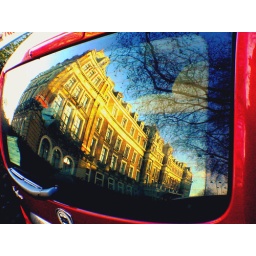
Reflection of the Amstel Hotel in a car window